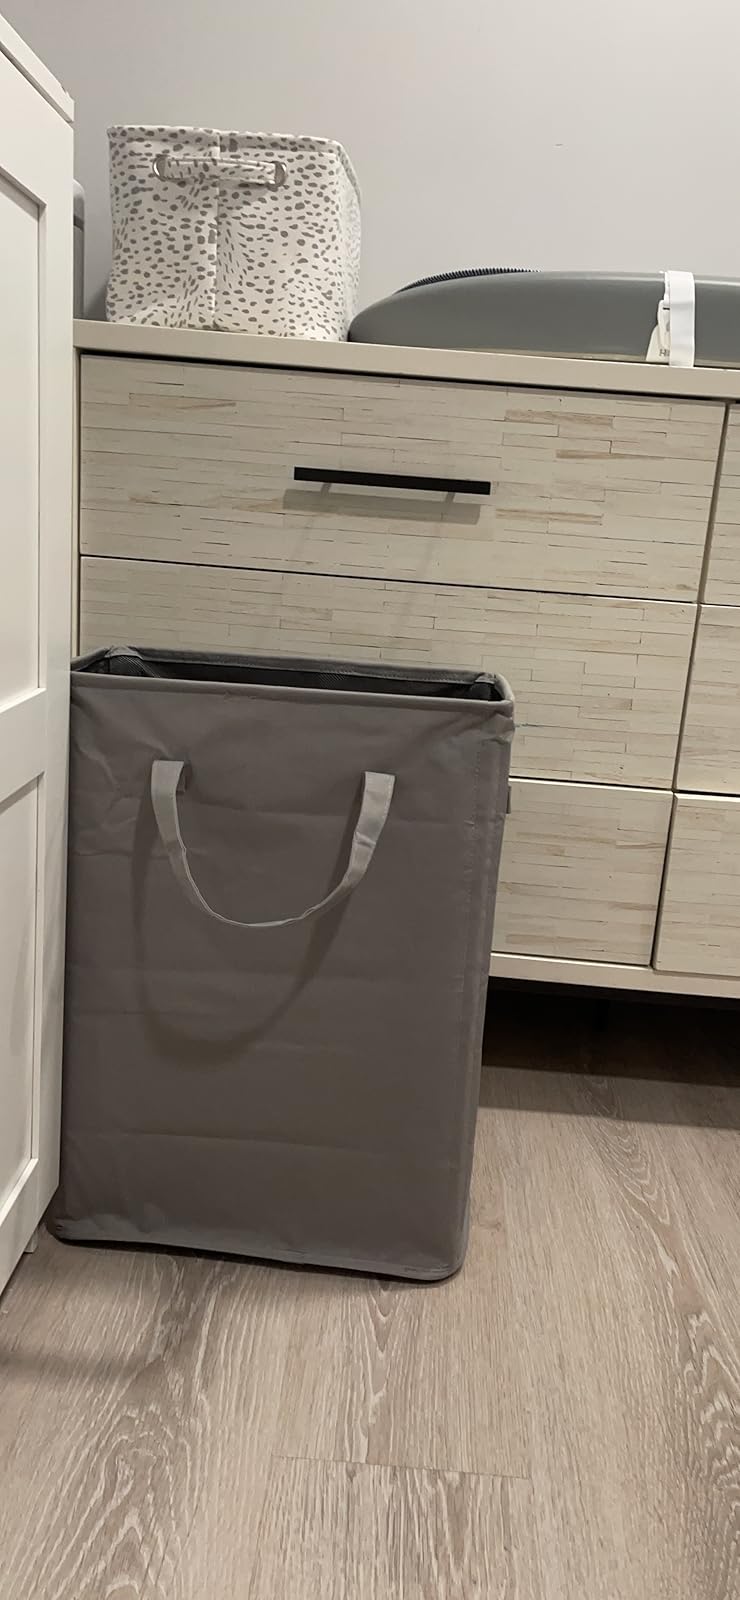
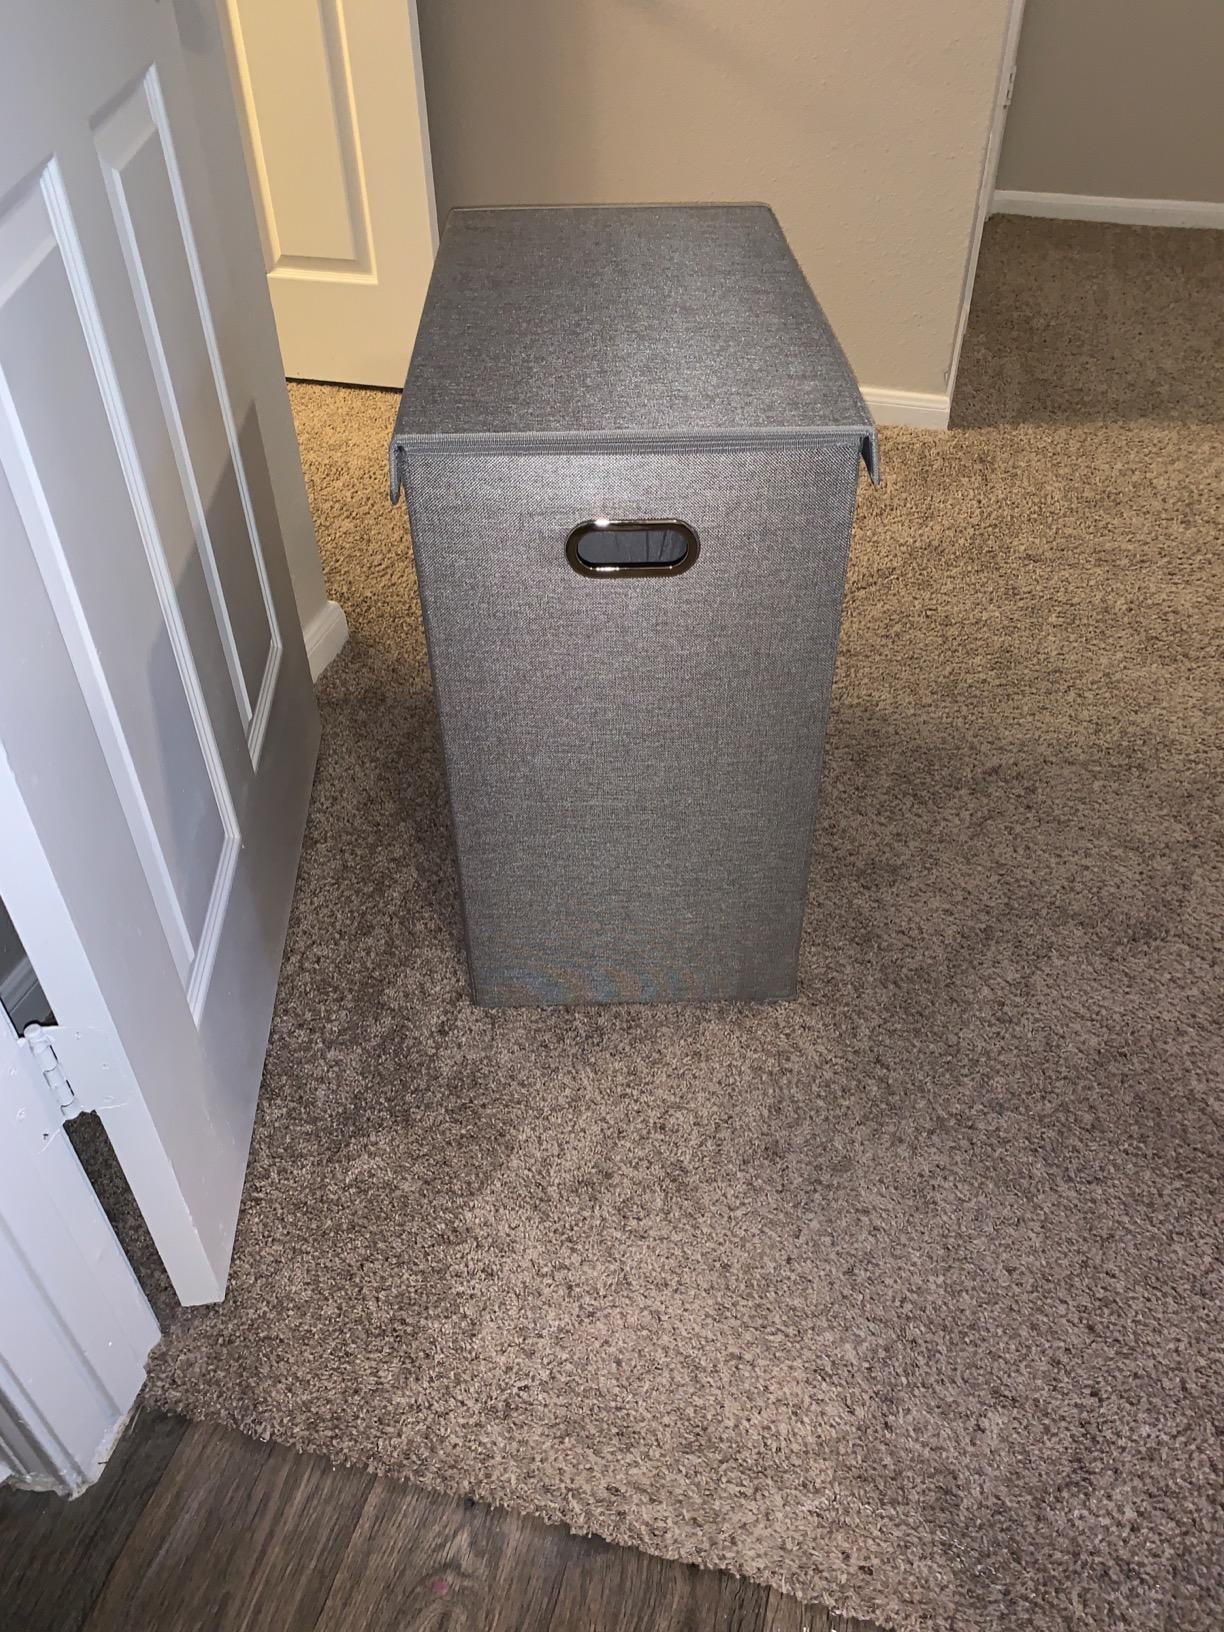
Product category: items_hamper
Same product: no